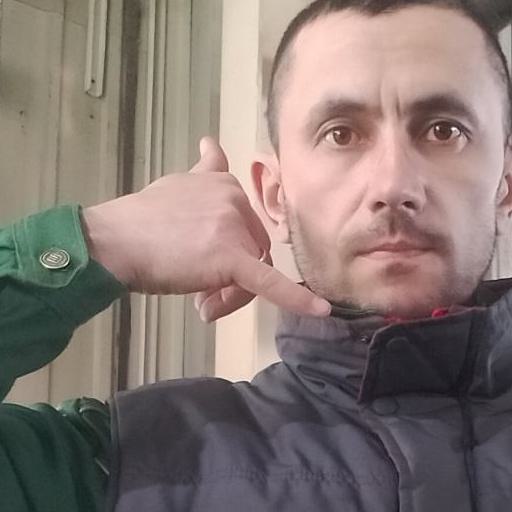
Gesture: call